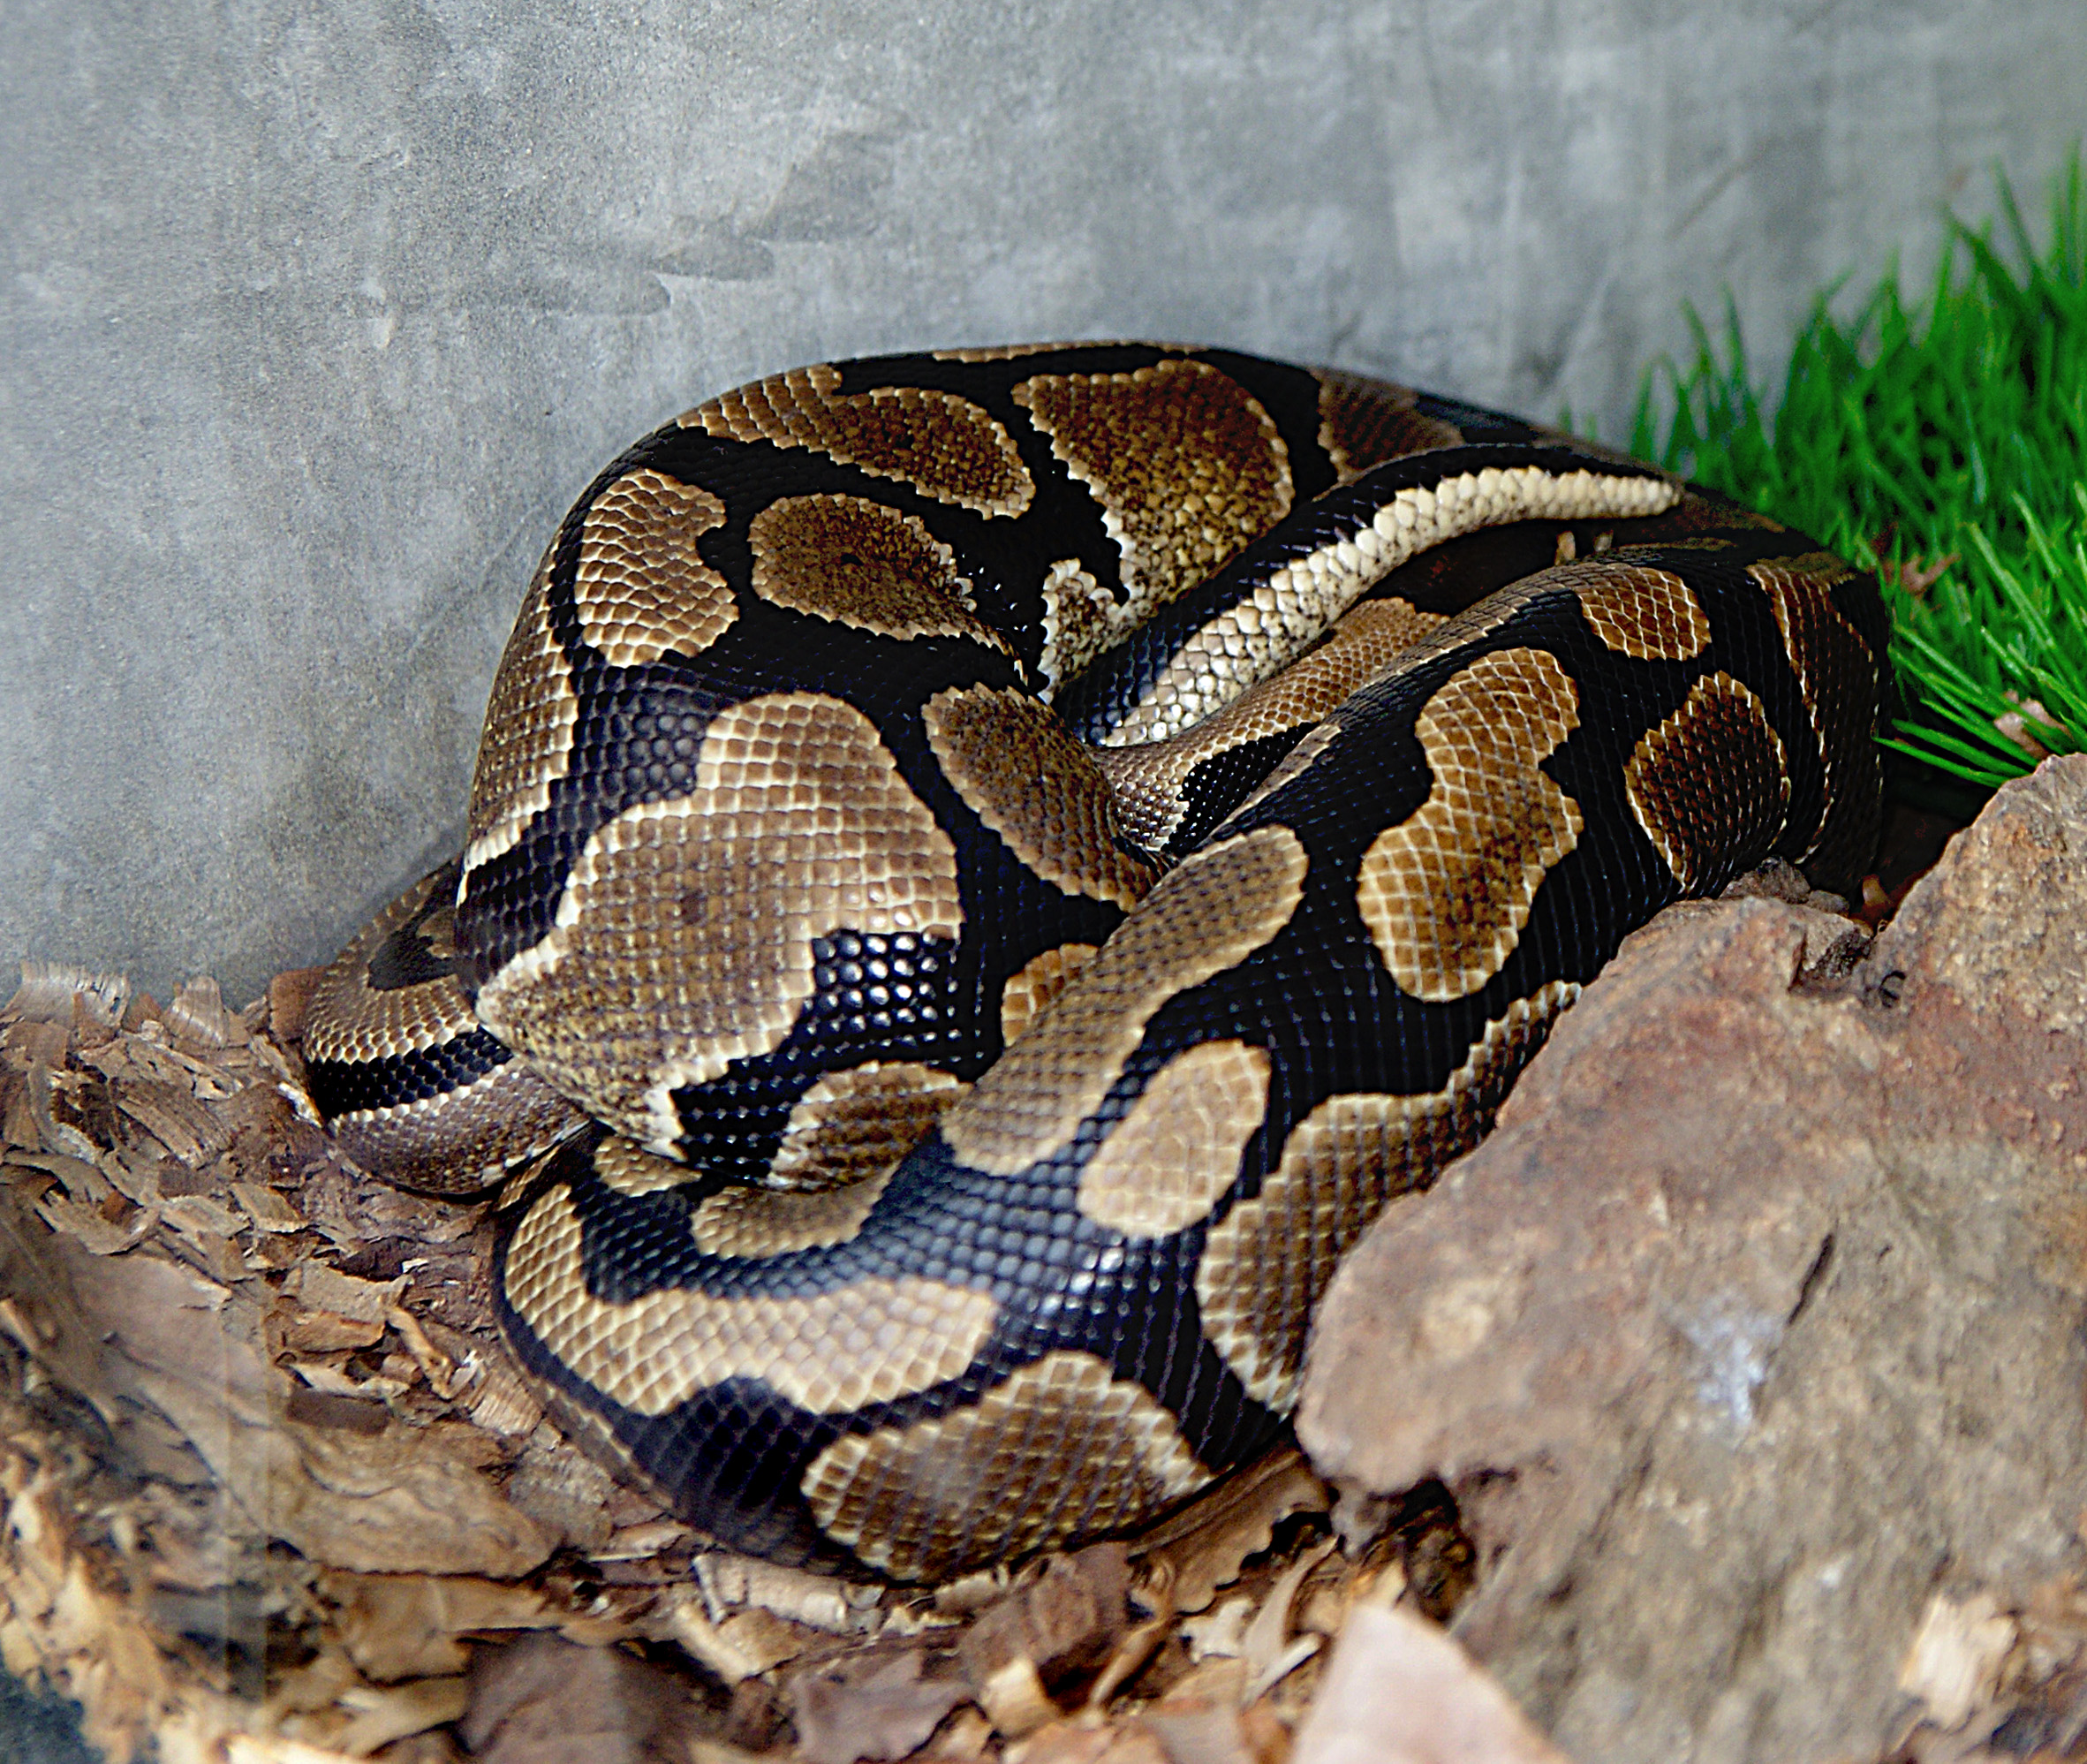
wildlife, reptile, fauna, publicdomain, snake, rattlesnake, vertebrate, snakes, python, serpent, viper, colubridae, boa constrictor, scaled reptile, boas, hognose snake